Manitou Group

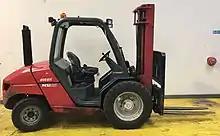
Manitou MSI25 Rough Terrain forklift

Manitou is a French heavy equipment manufacturer that makes forklifts, cherry pickers, telehandlers, and other heavy equipment. Manitou started in France in 1957 when Marcel Braud designed the first forklift truck for use in rough terrain. Its headquarters are in Ancenis.